History of Székesfehérvár

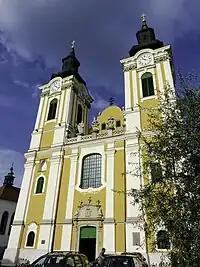
St. Stephen Cathedral.

Grand Prince Géza of the Árpád dynasty was the nominal overlord of all seven Magyar tribes but in reality ruled only part of the united territory. He aimed to integrate Hungary into Christian Western Europe by rebuilding the state according to the Western political and social models. Géza founded the Hungarian town in 972 on four moorland islands between the Gaja stream and its tributary, the Sárvíz, one of the most important Hungarian tributaries of the Danube. He also had a small stone castle built. Székesfehérvár was first mentioned in a document by the Bishopric of Veszprém, 1009, as "Alba Civitas".